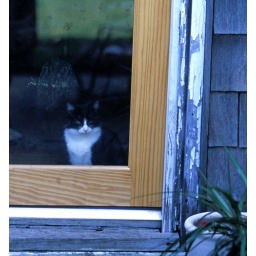
My old cat Milly at the back window of my house in Dallas.